Knowlton Circles

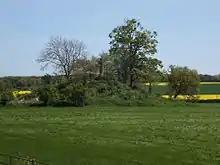
Great Barrow viewed from Church Henge

Great Barrow is a large round barrow of probable Late Neolithic or Early Bronze Age date. It is east of Church Henge, and crowned with a clump of trees. It is the largest barrow in Dorset. The barrow is a mound 40 metres in diameter and 6 metres high, surrounded by two concentric ditches, both largely levelled by ploughing. The inner ditch is separated from the mound by a 5 metre berm. The outer ditch is 10 metres wide, 1.5 metres deep and is 120 metres in diameter.